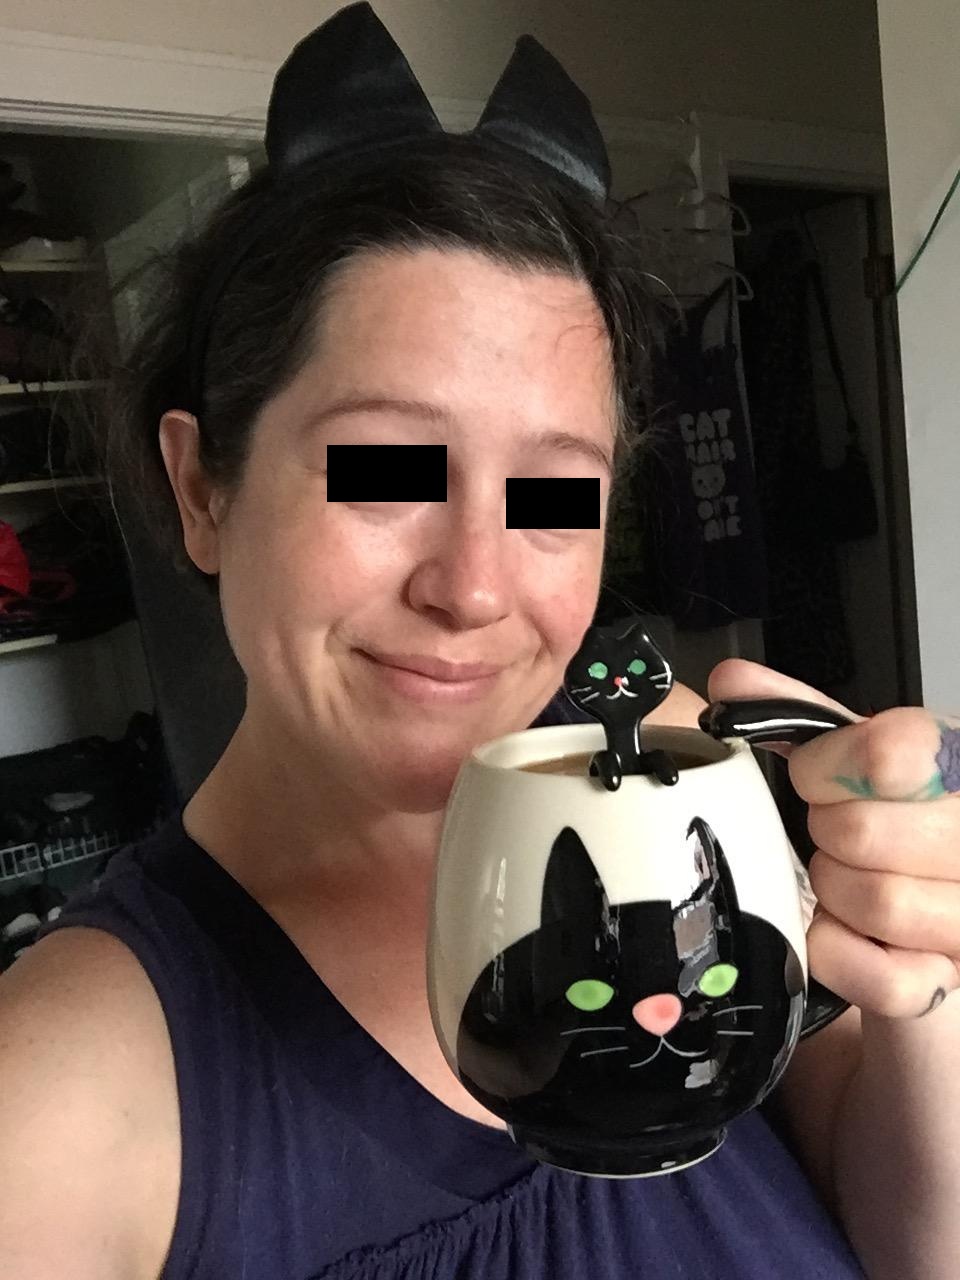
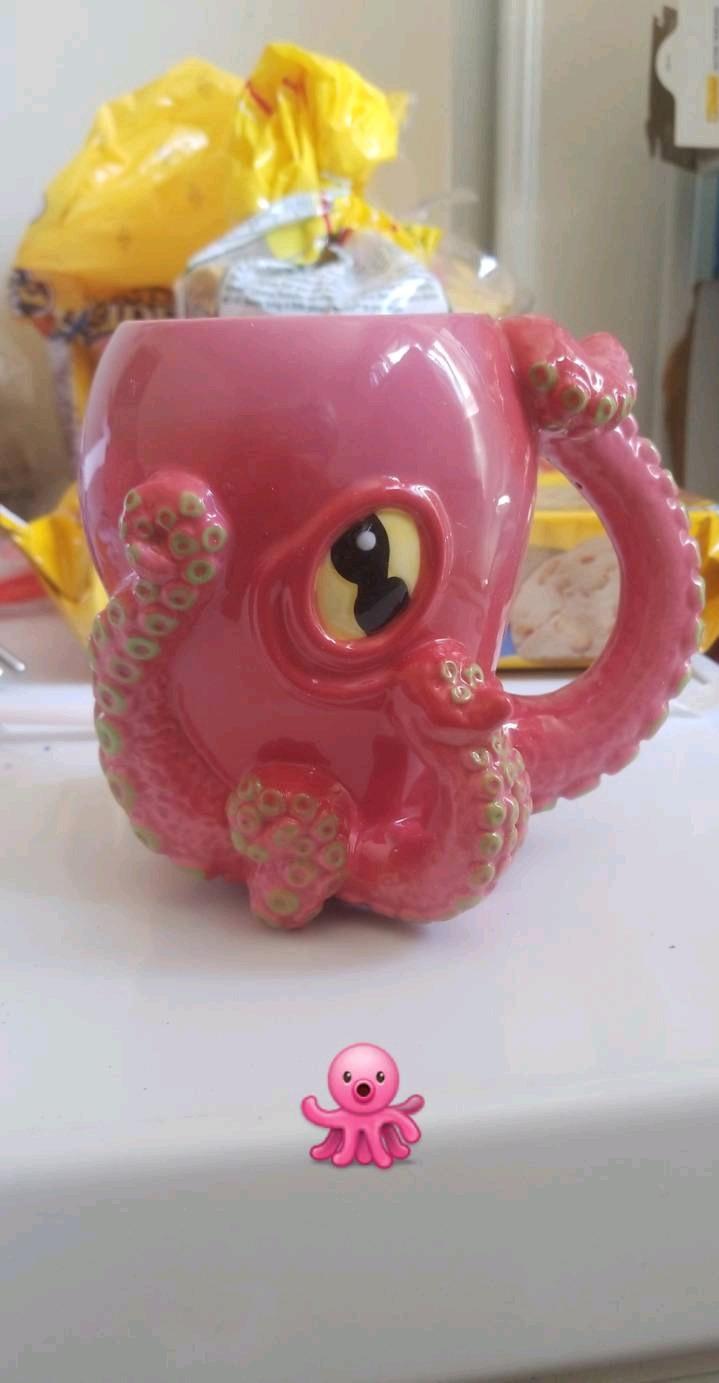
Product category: items_mug
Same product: no